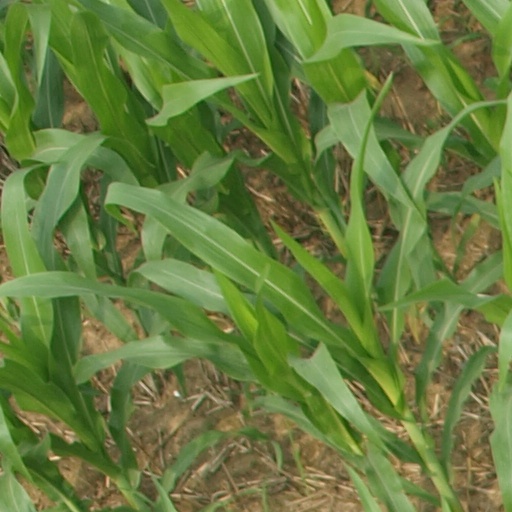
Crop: maize; corn